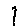
Label: 1